Buddhism in Hungary

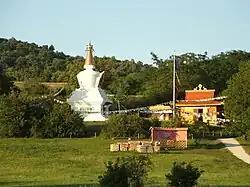
Sándor Kőrösi Csoma stupa in Tar village.

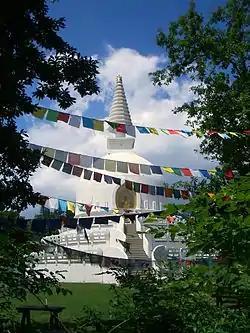
The 33-meter-high stupa in Zalaszántó

There are seven stupas in Hungary so far: two in Budapest, and one in Budakeszi, Bükkmogyorósd (Csernely), Zalaszántó, Tar, and Becske. Three of them can be visited freely for the public: the one in Zalaszántó (the biggest, in Zala County), the one in Tar and the newest one in Becske (these later two in Nógrád County); two out of the other four are in Budapest, one in Budakeszi, and near Bükkmogyorósd, in Úszón (Borsod-Abaúj-Zemplén County). Furthermore, there is a stupa in Biri, Szabolcs-Szatmár-Bereg County which was built in 2010.